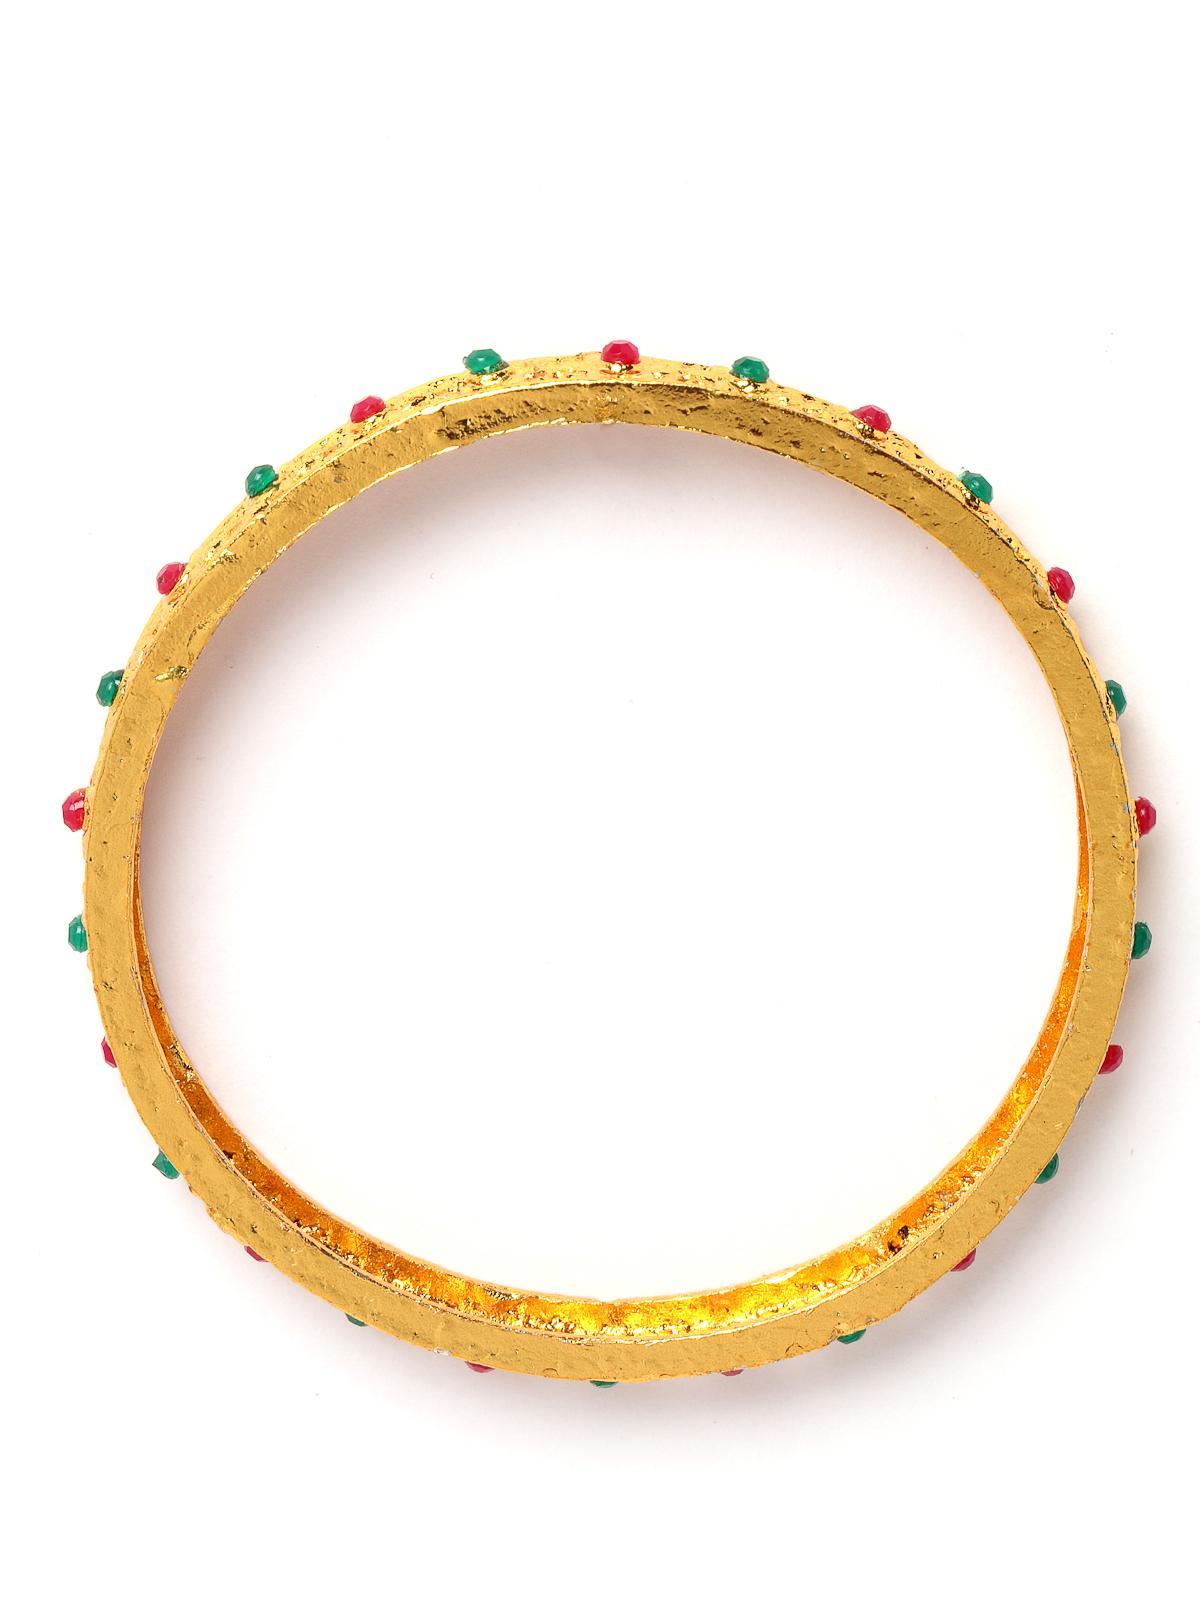
Sukkhi Incedible Gold Plated Red And Green Color Set of 2 Bracelet Bangle Set Jewellery for Women & Girls|Latest Design|Birthday Anniversary Gift for Women|B105925_2.4
Type: Bracelets & Bangles
Brand: Sukkhi
Price: Rs. 272
 Indulge in the incredible beauty of the Sukkhi Incredible Gold Plated Bracelet Bangle Set for Women & Girls. This set of two features a captivating combination of red and green, adorned with AD stones, showcasing the latest design trends. The gold-plated finish adds a touch of opulence to any ensemble. Sized at 2.4, 2.6 and 2.8, these bracelets make for a perfect birthday or anniversary gift, celebrating contemporary style and timeless beauty for the special women in your life with a set that's both incredible and versatile.Disclaimer:There may be slight variation in shade and colour due to photographic effects and monitor settings
Included: 2 Bangles